Maynardville Open-Air Theatre

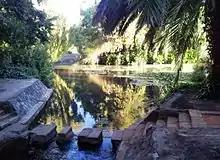
Park grounds of Maynardville with a section of the lake

Before it was named Maynardville, the land where the park now sits was government ground, first administered by the Dutch East India Company and, after 1795, by other British authorities.